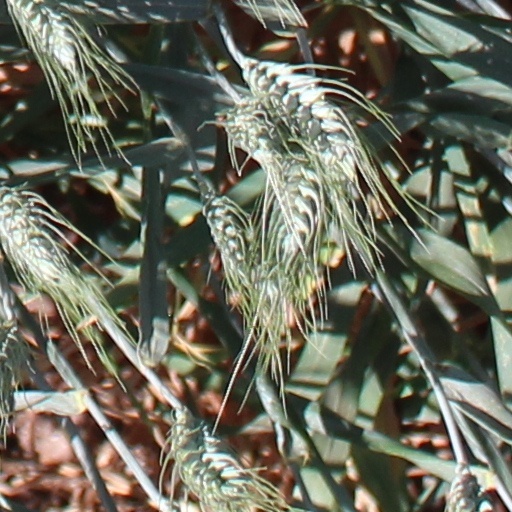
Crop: wheat